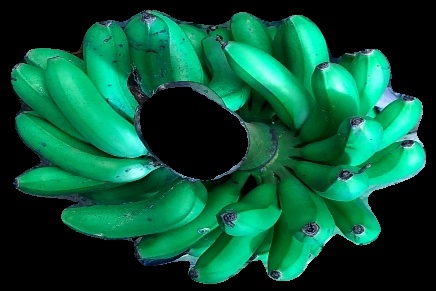
Variety: rasbale
Grade: grade1